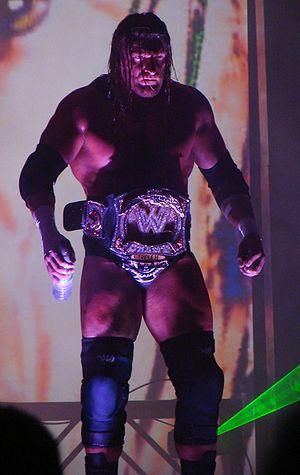
WWE 2K est une série de jeux vidéo de catch basée sur la promotion et franchise professionnelle World Wrestling Entertainment actuellement développée et éditée par les compagnies de jeux vidéo Yuke's et Take-Two.
SummerSlam 2008 était le vingt-et-unième SummerSlam, pay-per-view de catch de la World Wrestling Entertainment et s'est déroulé le 17 août 2008 au Conseco Fieldhouse d'Indianapolis dans l'Indiana
Paul Michael Lévesque, né le 27 juillet 1969 à Nashua, est un catcheur américain connu sous le nom de ring de Triple H. Il travaille actuellement à la World Wrestling Entertainment en tant que catcheur occasionnel, directeur de l'exploitation depuis 2013 et vice-président exécutif de la stratégie et du développement des talents mondiaux depuis 2019.